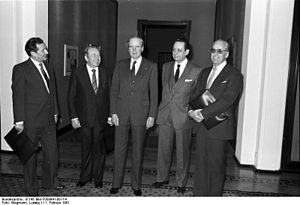
Les Aussiedler et Spätaussiedler sont des personnes de souche allemande issues de l'émigration allemande vers des pays d'Europe de l'Est, en particulier en Russie, et rapatriées à partir de 1950 en République fédérale d'Allemagne, puis dans l'Allemagne réunifiée. La notion de Aussiedler a été remplacée par le terme Spätaussiedler en 1992, après la réunification de l'Allemagne. Plus de 4,5 millions de ressortissants allemands ou de personnes d'origine allemande ont bénéficié de ce statut depuis 1950. Leur nombre est aujourd'hui d'au moins 3,3 millions, comptabilisés dans la population « ayant des antécédents migratoires ». Les Allemands de Russie constituent la grande majorité de ce groupe. Cette population est venue en Russie appelée par Catherine II pour développer les terres de la Volga et de l'Ukraine. Cette minorité ethnique, à laquelle les tsars avaient accordé la liberté de culte et d'autres privilèges, en particulier financiers, s'intégra peu et se mélangea encore moins à la population russe.